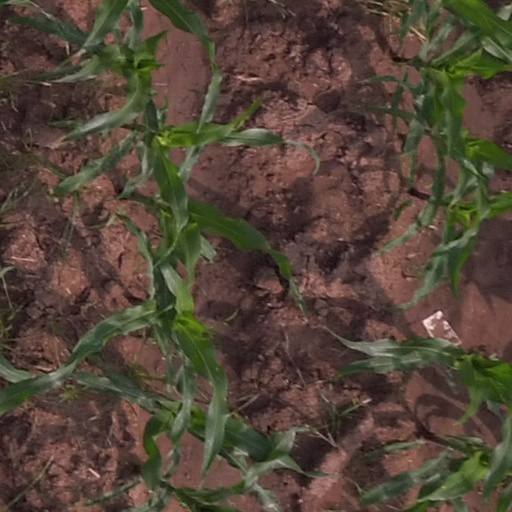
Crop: maize; corn